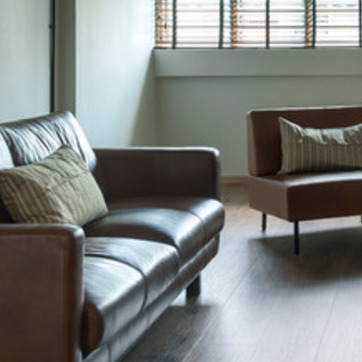
Material: leather